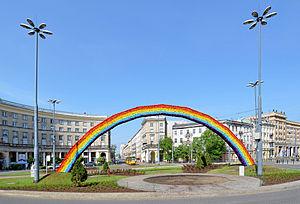
Śródmieście est l'arrondissement centre de la ville de Varsovie. Le secteur est le centre des institutions nationales, des services municipaux, le siège de grandes entreprises, le centre universitaire. Il est également le centre des attractions touristiques à Varsovie, y compris le bâtiment le plus grand à Varsovie, la rue la plus étroite, l'université la plus ancienne, le parc public le plus ancien.
Les personnes lesbiennes, gays, bisexuelles et transgenres en Pologne peuvent faire face à des difficultés légales que ne connaissent pas les résidents non-LGBT. La stigmatisation des personnes LGBT augmente après le retour au pouvoir du parti conservateur Droit et justice en 2015.
L'Arc-en-ciel est un monument situé Plac Zbawiciela, dans l'arrondissement de Śródmieście à Varsovie, inauguré le 8 juin 2012. C'est un symbole d'alliance, d'amour, de paix, d'espoir mais aussi d'émancipation des mouvements LGBT.